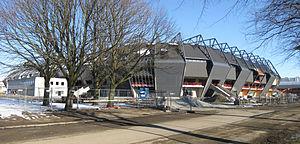
Le Swedbank Stadion est un stade de football inauguré en 2009 à Malmö, dans le quartier du Stade, entre la Rue du Stade et le vieux Malmö Stadion. Ce stade a accueilli la finale du championnat d'Europe Espoir 2009 entre l'Allemagne et l'Angleterre le 29 juin 2009.